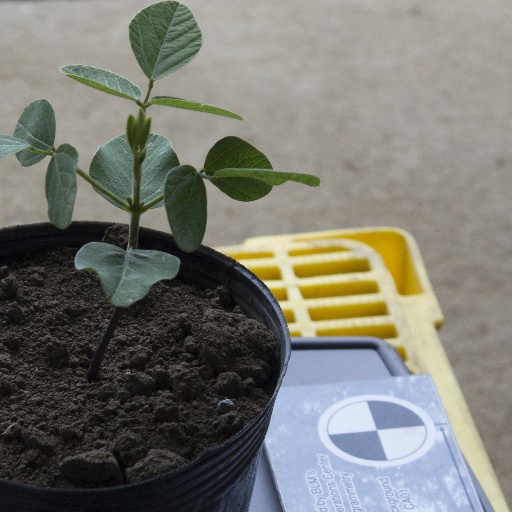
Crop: soybean